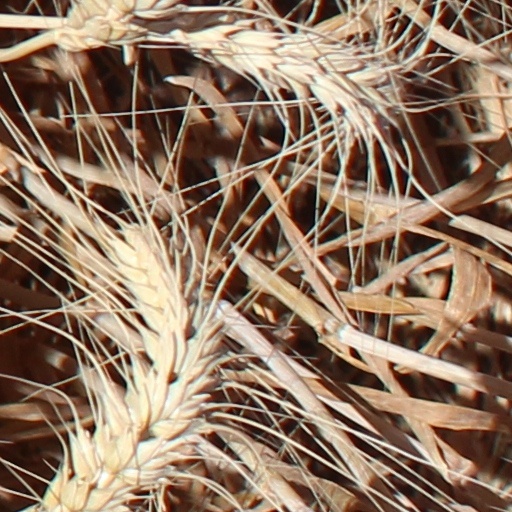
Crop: wheat